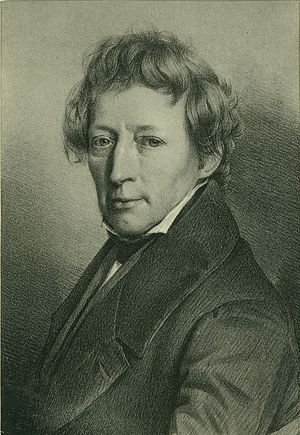
Friedrich Gottlieb Welcker
Friedrich Gottlieb Welcker var en tysk filolog og arkæolog, bror til Carl Theodor Welcker.